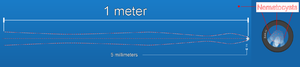
Irukandji-gople / Biologi
En skalatro illustration af en Irukandji-goble og dens tentakler.
Irukandji-gopler er små og ekstremt giftige nældecelledyr, som bebor Australiens have